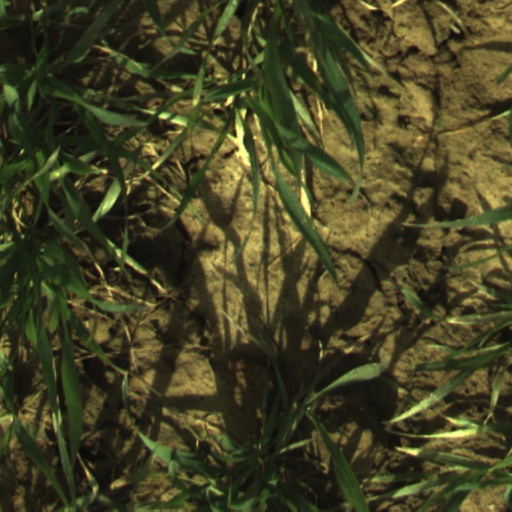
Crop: wheat